San Sebastián Cathedral

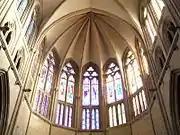
Windows of the header

Located under the presbytery, the crypt functions as parish sacristy since the reform of 1949–1953. The remains of the first parish priest, D. Martín Lorenzo de Urizar, are entombed here.